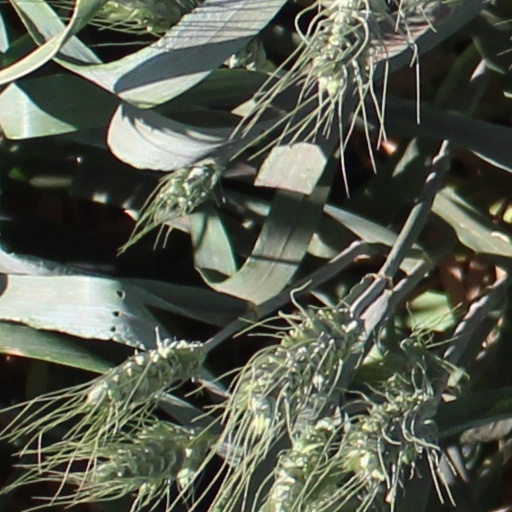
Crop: wheat